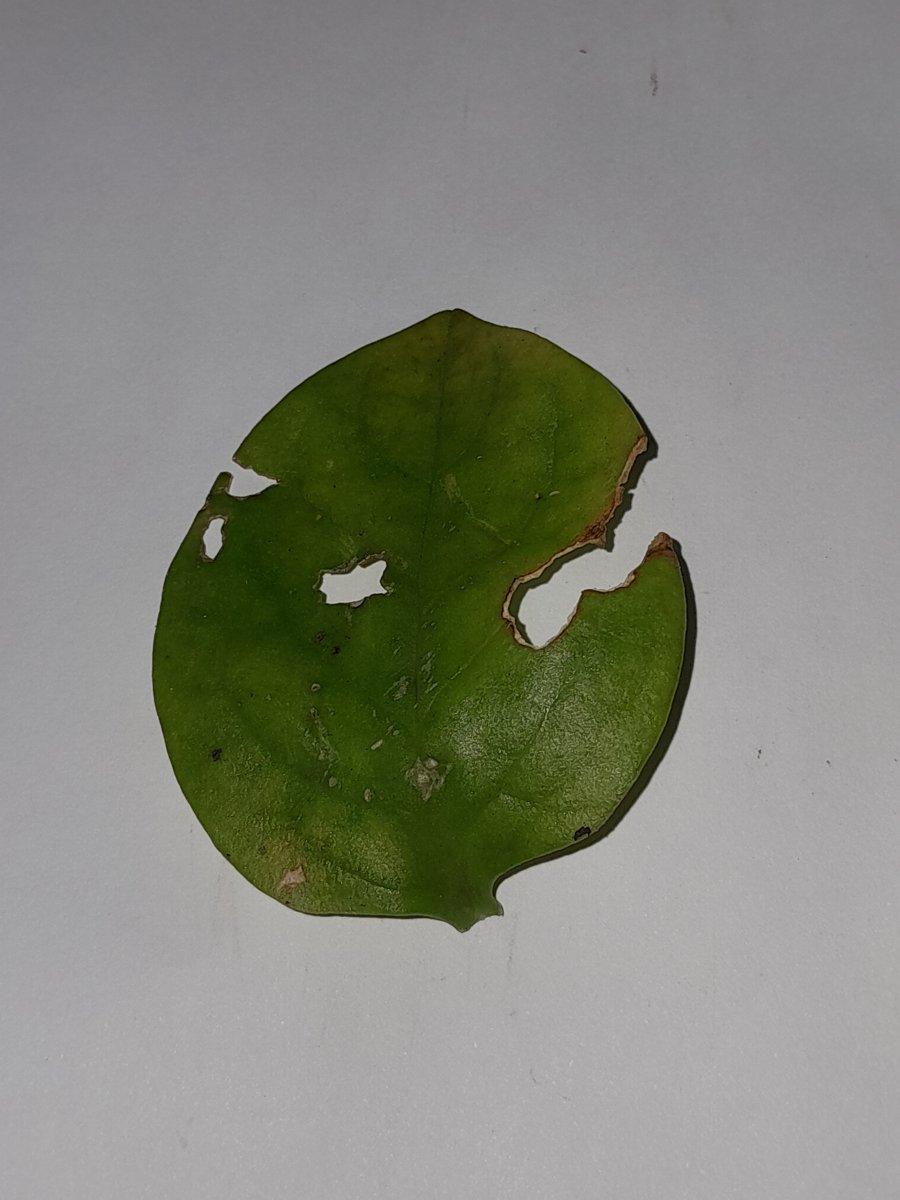
Label: Pest-Damage